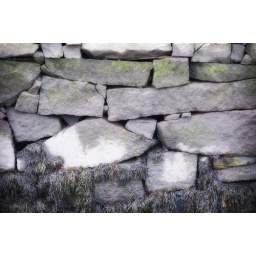
A large rock wall built to line the wharf in Salem. Eww seaweed! Photograph captured in Salem, MA.